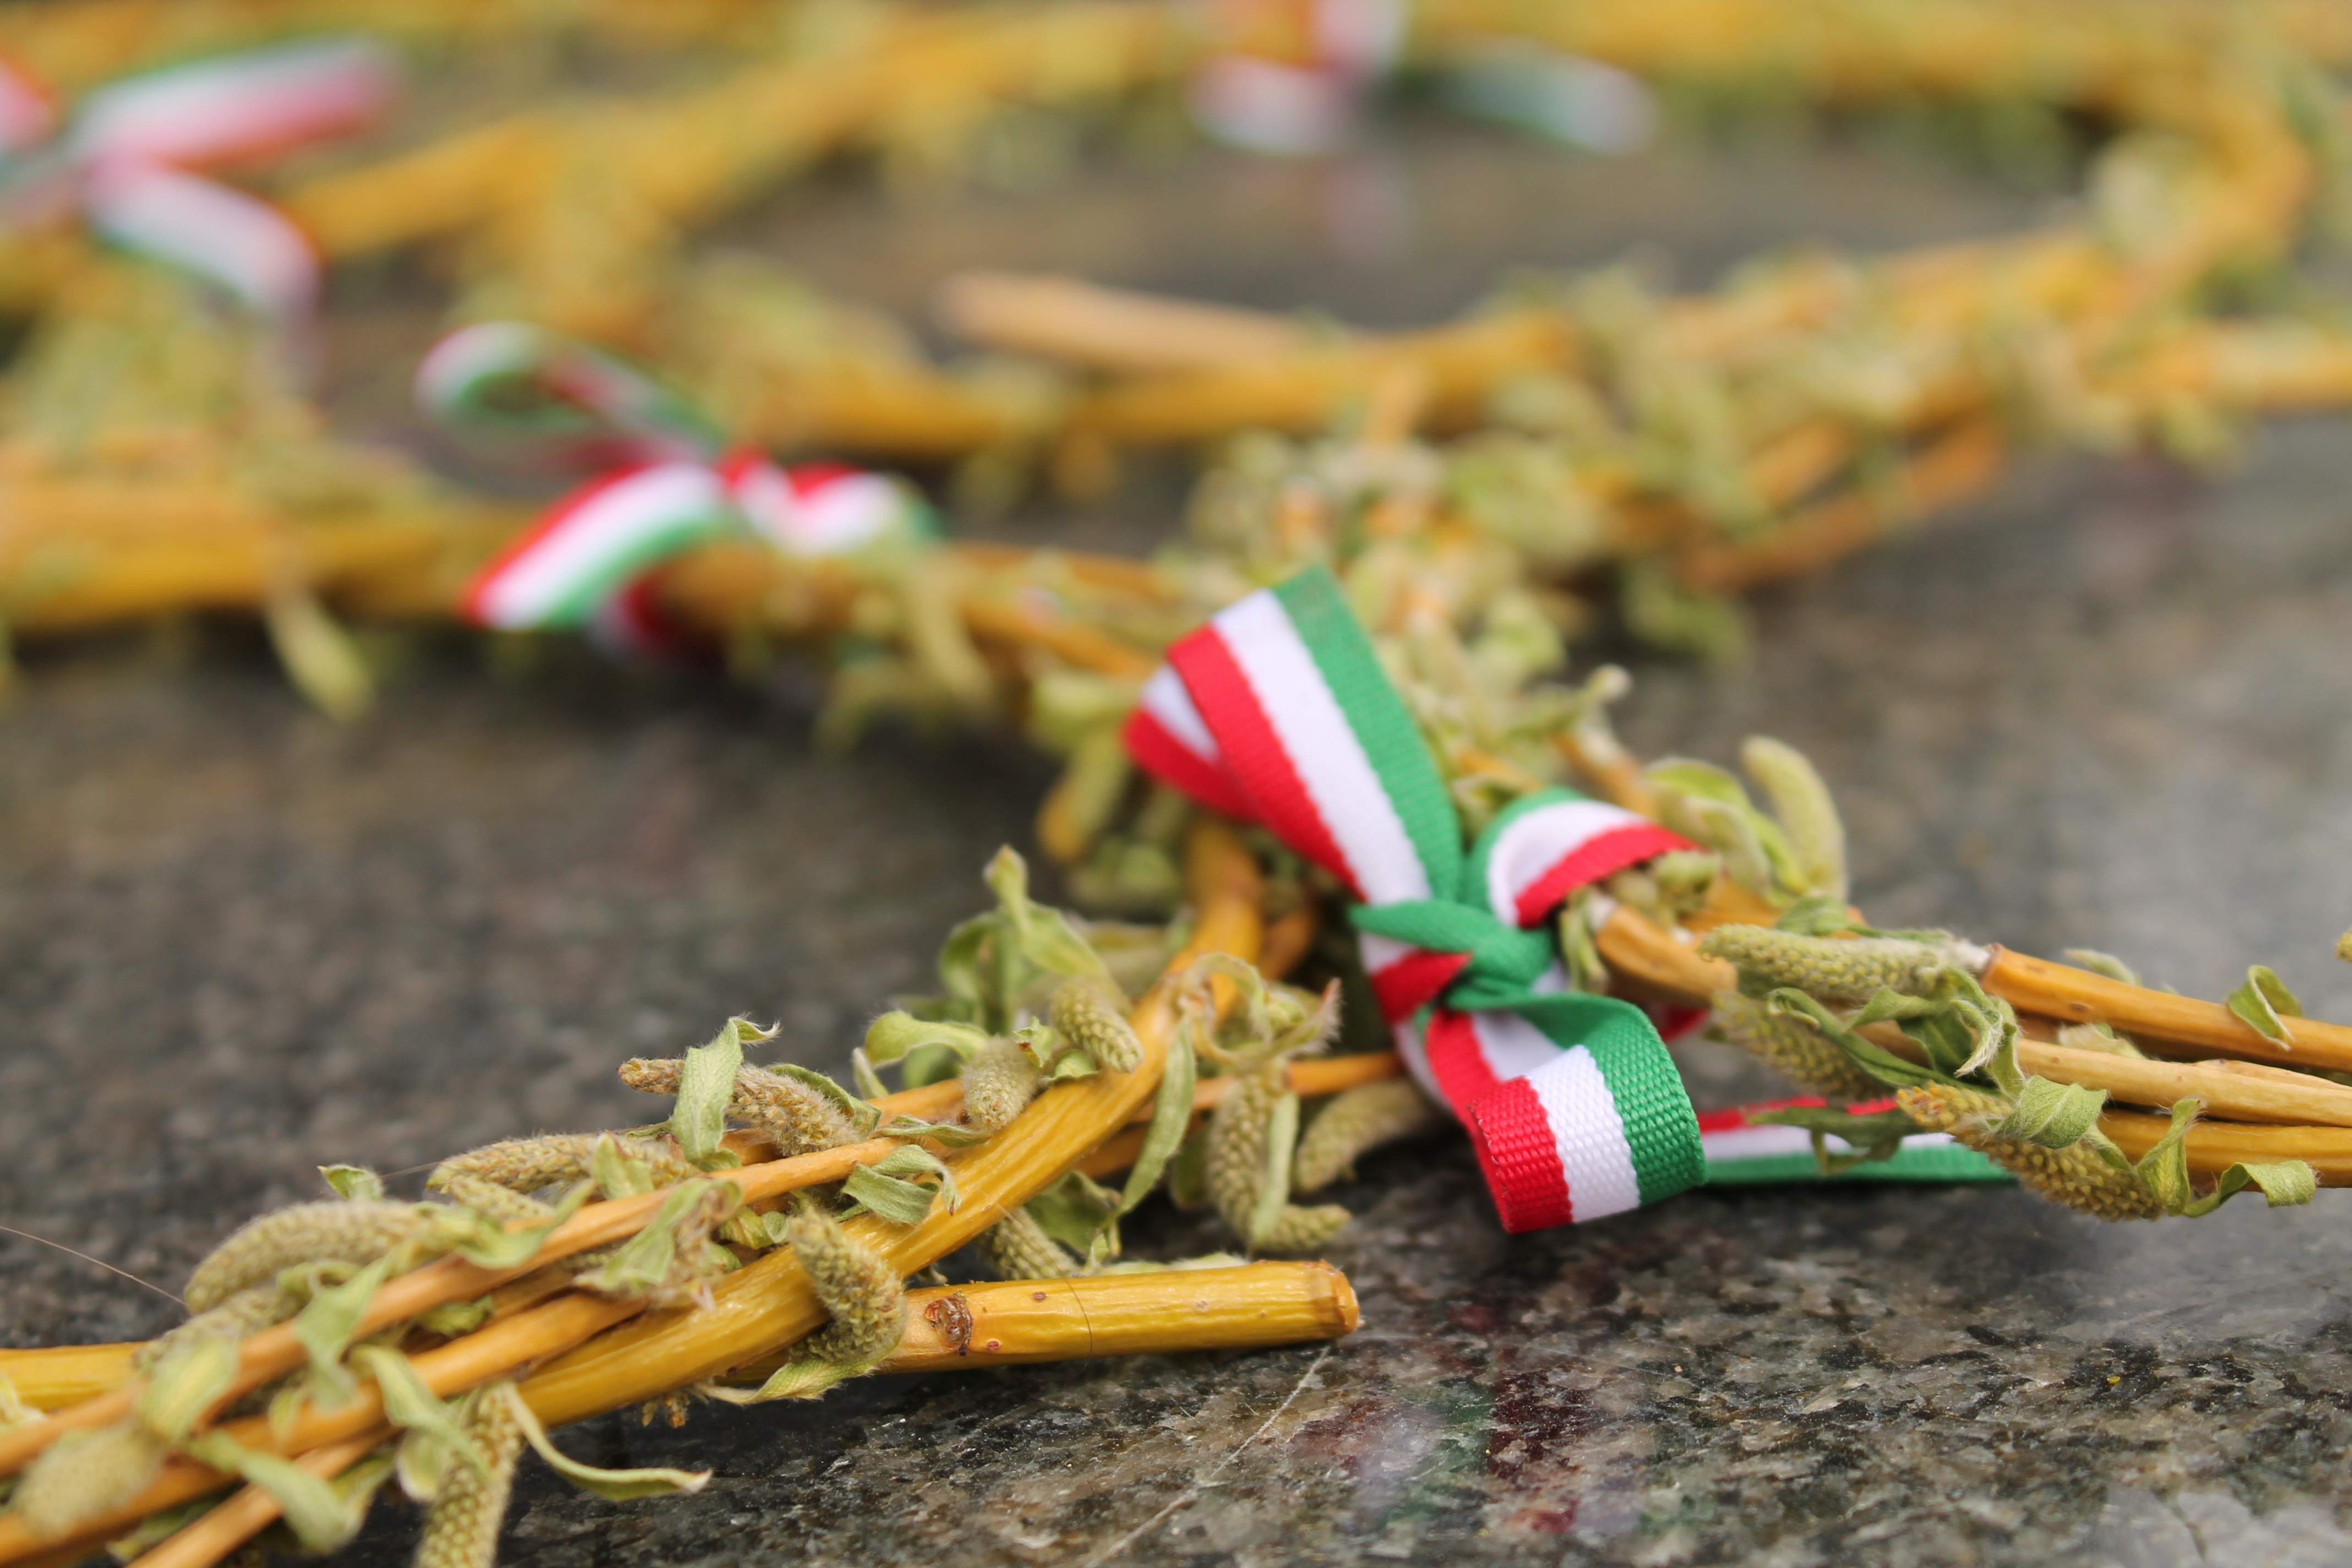
branch, flower, monument, food, yellow, wreath, flavor, cockade